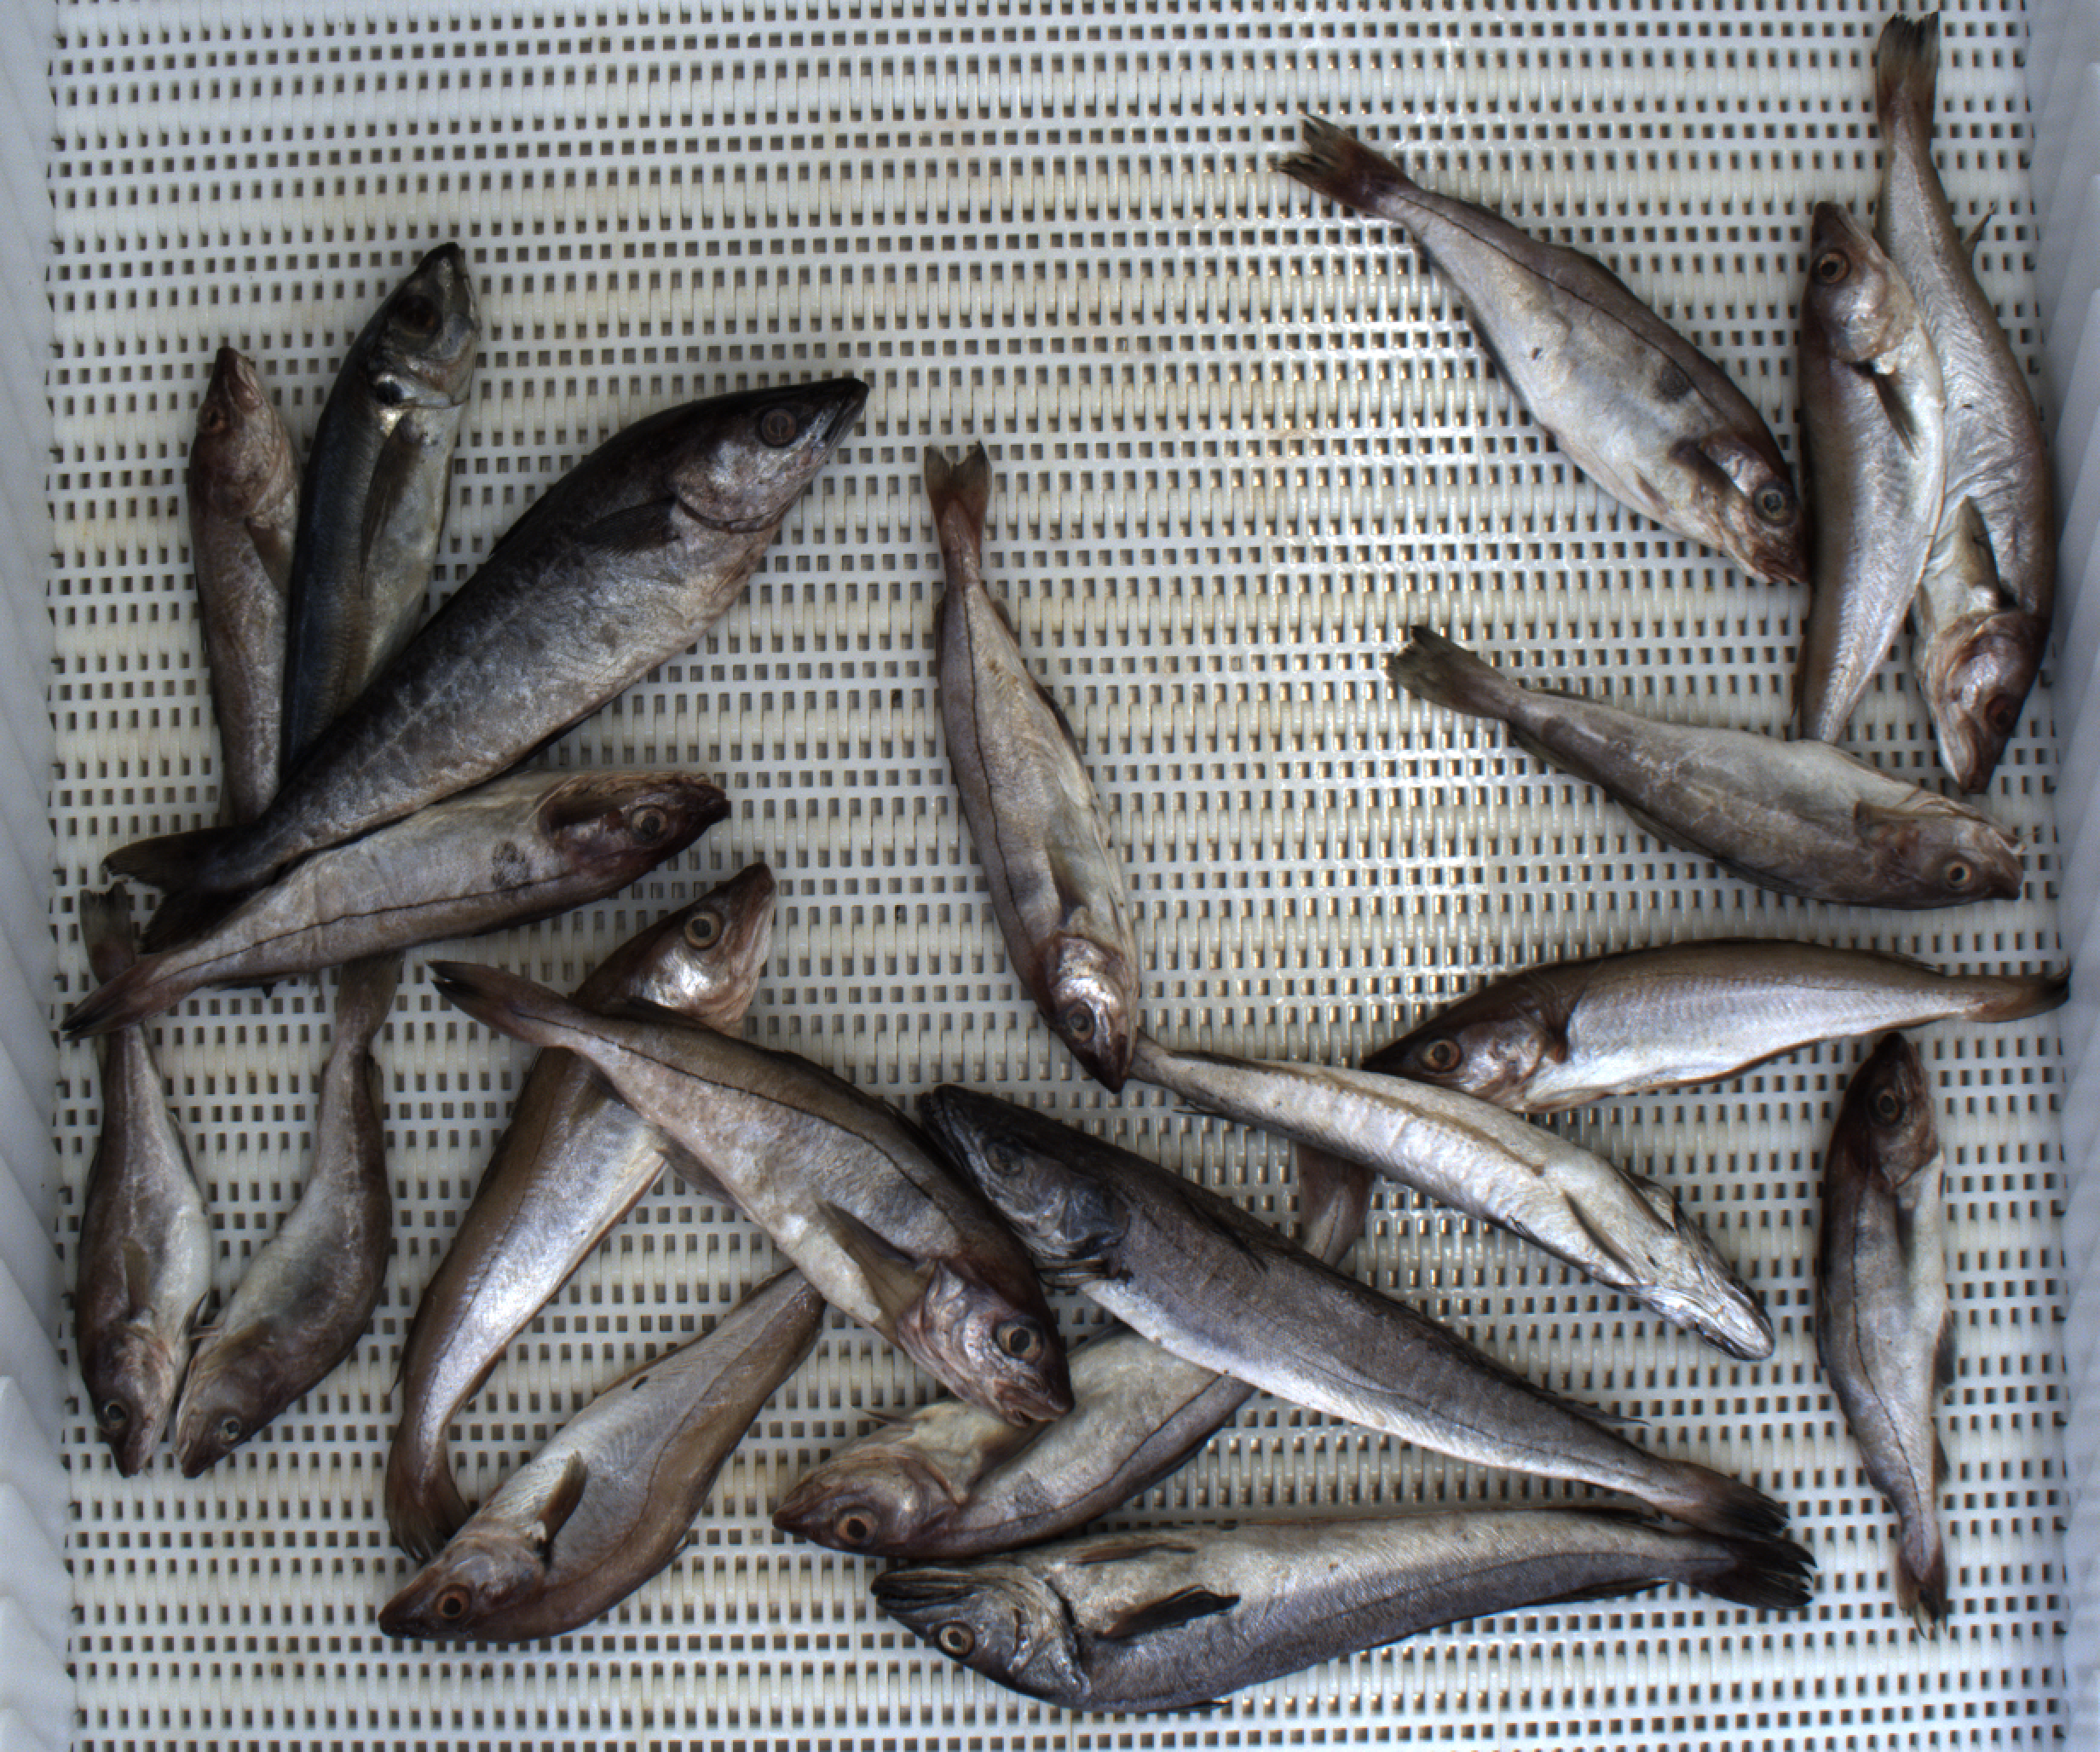
Total fish: 20
Cod: 4
Haddock: 6
Whiting: 5
Hake: 3
Horse mackerel: 1
Saithe: 1
Other: 0